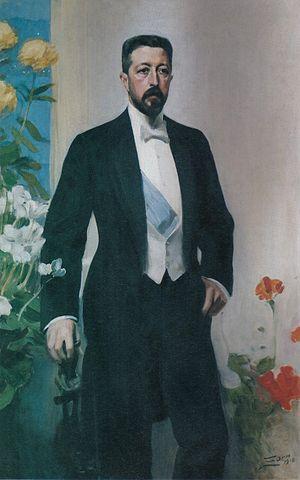
La médaille du Prince Eugène, est une médaille décernée par le roi de Suède pour une réalisation artistique exceptionnelle.